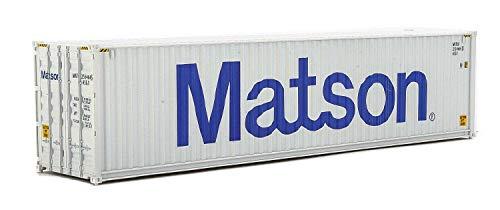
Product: Walthers SceneMaster HO Scale Model of Matson (Gray, Blue) 40' Hi Cube Corrugated Side Container
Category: Toys & Games | Hobbies | Trains & Accessories | Accessories
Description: Great detail for Terminals, Highways, and industrial scenes.
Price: $9.98
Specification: ProductDimensions:5.5x1.1x1.1inches|ItemWeight:0.8ounces|ShippingWeight:0.8ounces(Viewshippingratesandpolicies)|DomesticShipping:ItemcanbeshippedwithinU.S.|InternationalShipping:ThisitemcanbeshippedtoselectcountriesoutsideoftheU.S.LearnMore|ASIN:B01M9F51X4|Itemmodelnumber:949-8263|Manufacturerrecommendedage:14yearsandup